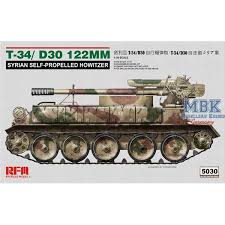
Label: D-30